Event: Nepal Earthquake
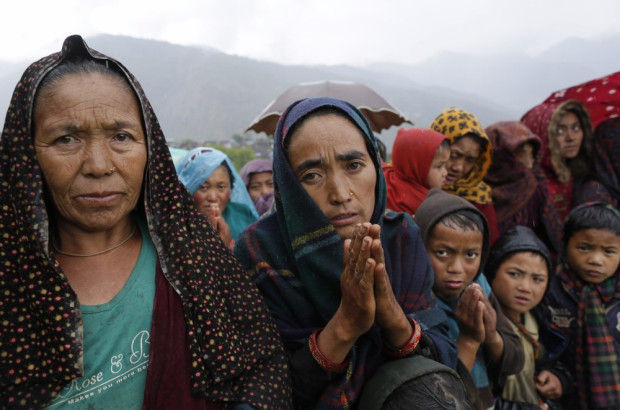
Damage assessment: no_damage